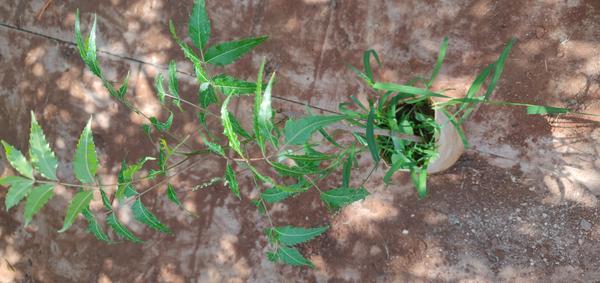
Plant: Neem